Nguyễn Cao Kỳ

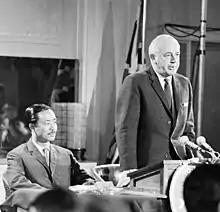
Kỳ with Prime Minister Harold Holt on his controversial 1967 visit to Australia.

Kỳ arrived back in Saigon, where he met with Buddhist leaders for negotiations. The Buddhists demanded an amnesty for rioters and mutinous soldiers, and for Kỳ to withdraw the marines from Đà Nẵng back to Saigon. The monks said they would order the Struggle Movement "temporarily suspend all forms of struggle to prove our goodwill". After a period of tension and further tensions, Kỳ's forces gained the upper hand in May, pressuring most Struggle Movement members to give up and militarily defeating the rest. He then put Quang under house arrest and finally had Thi exiled, cementing his junta's grip on power and ending the Buddhist movement as a political force.